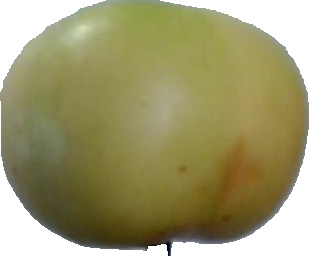
Label: apple_6